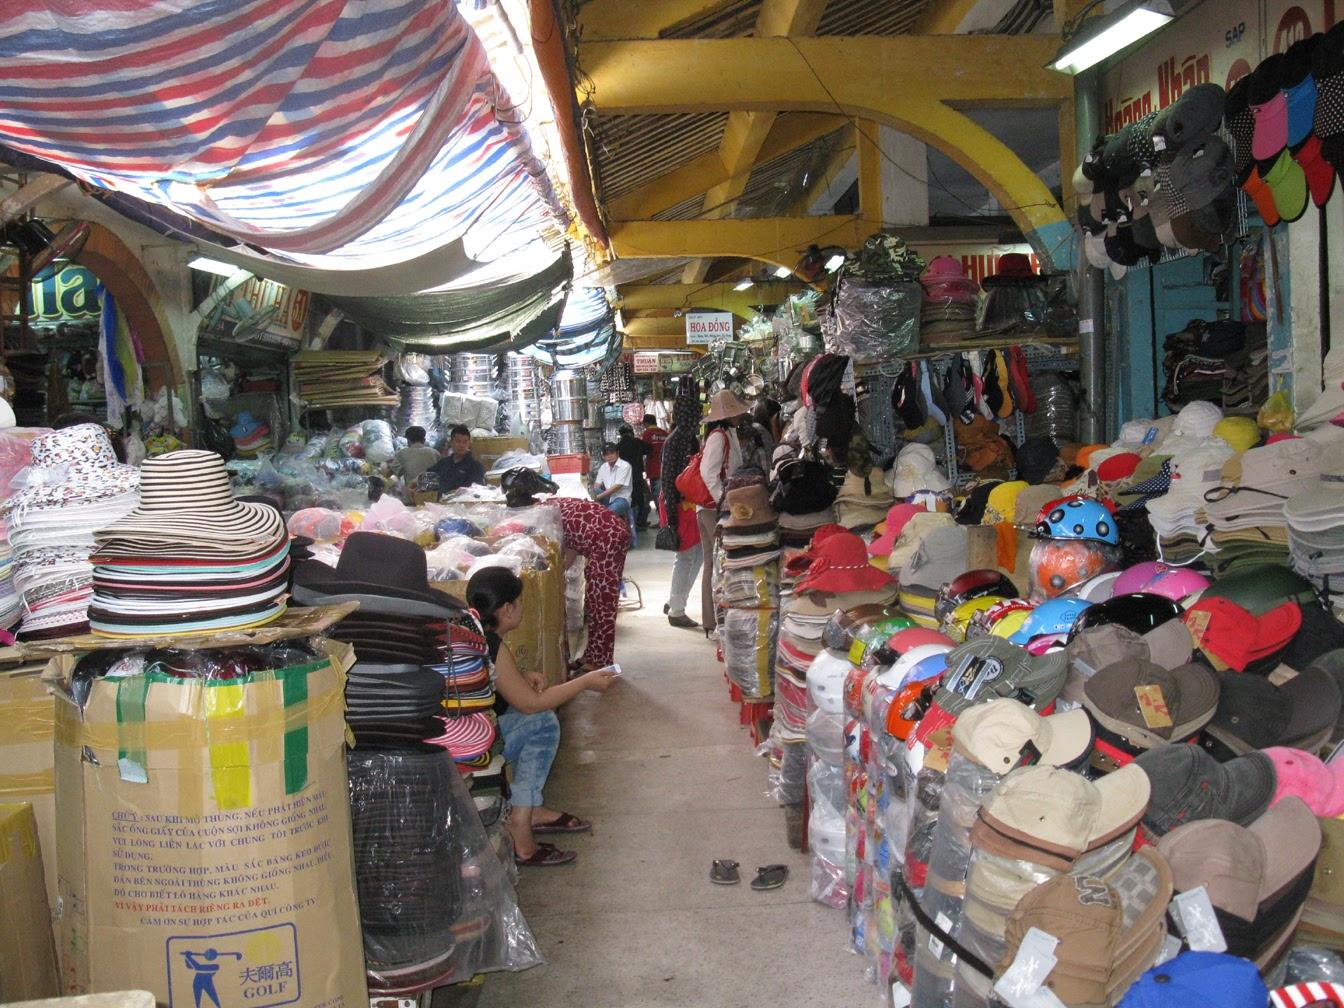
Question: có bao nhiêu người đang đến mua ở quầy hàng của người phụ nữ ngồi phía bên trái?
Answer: không có ai đến mua